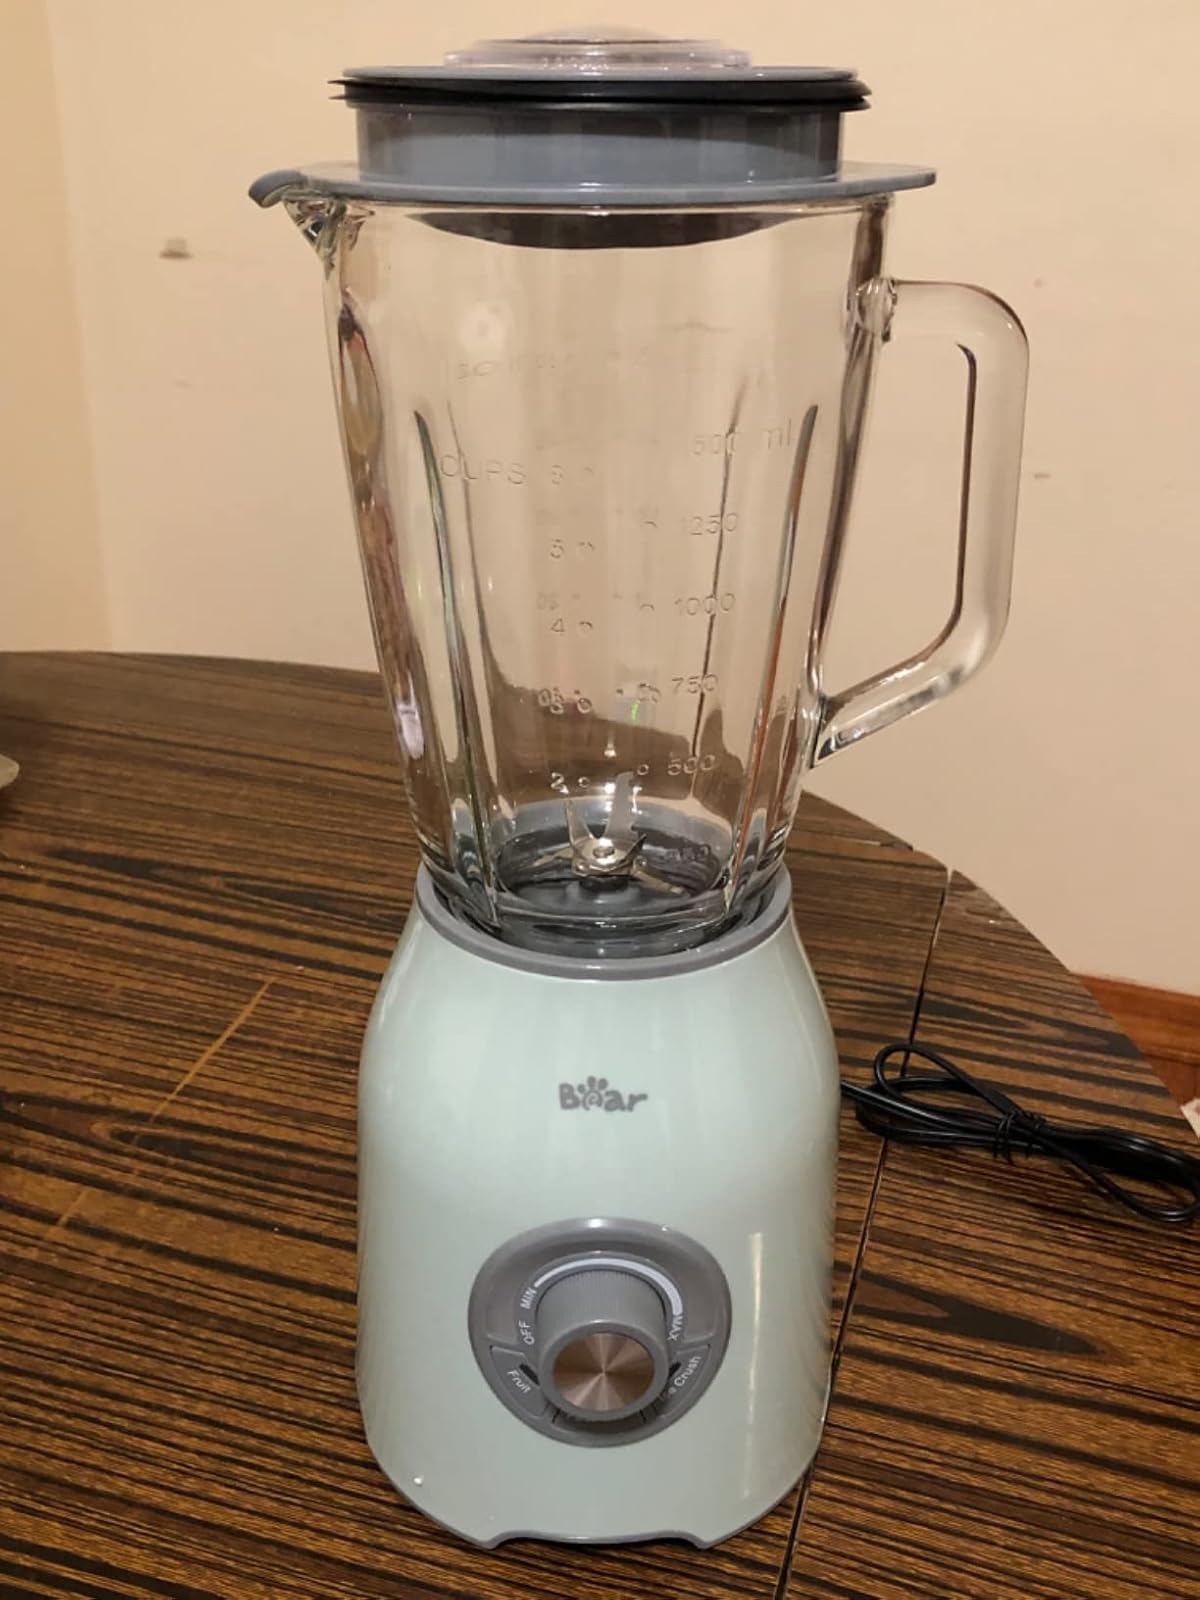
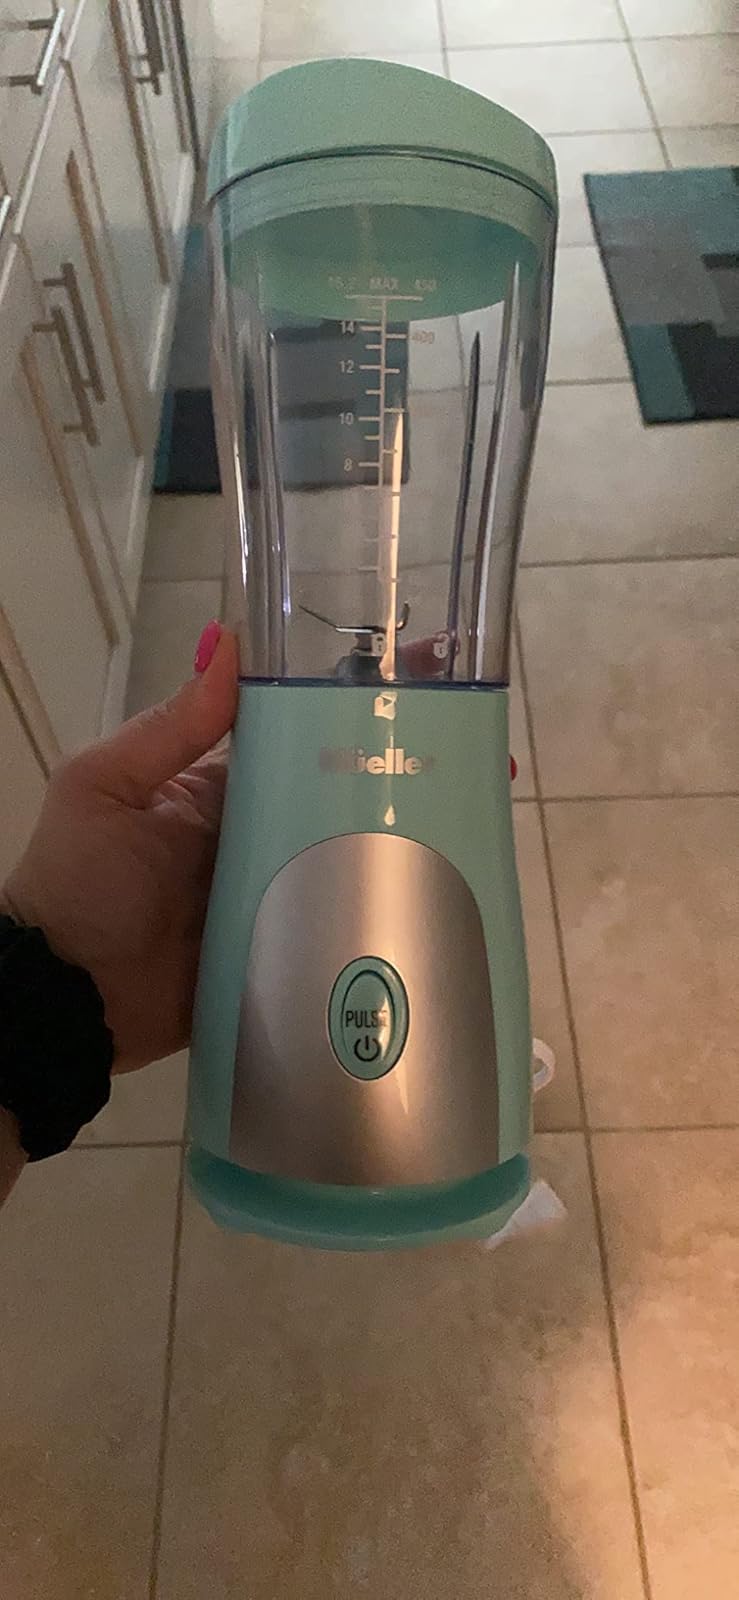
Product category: items_blender
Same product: no